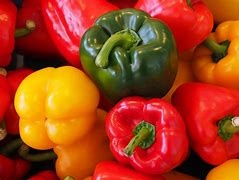
Label: capsicum